Tropical Storm Katrina (1999)

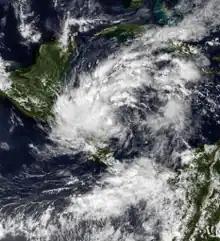
Tropical Storm Katrina near the coast of Honduras on October 29

Tropical Storm Katrina was a short-lived, weak tropical cyclone that produced minor damage across areas previously devastated by Hurricane Mitch in 1998. Forming out of a broad area of low pressure in the southwestern Caribbean Sea on October 28, 1999, the disorganized tropical storm made landfall near Puerto Cabezas, Nicaragua with winds of 40 mph (65 km/h) on October 30 before weakening to a tropical depression. The remnants of the storm persisted until November 1, at which time it was absorbed by a cold front on the northern end of the Yucatán Peninsula.